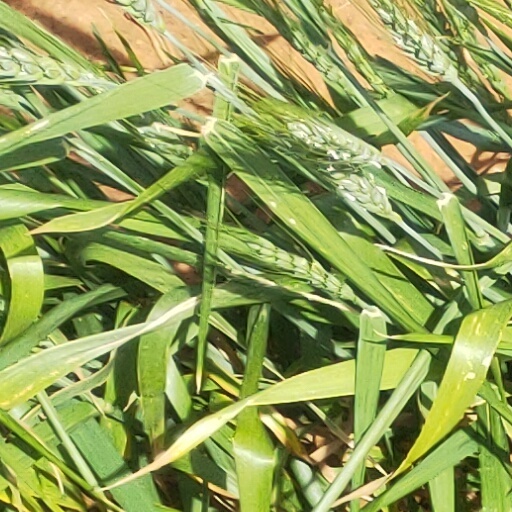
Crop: wheat